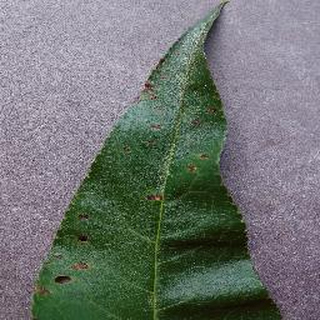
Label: peach_bacterial_spot